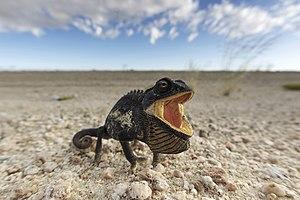
Un Chamaeleo namaquensis en posture menaçante, dans le désert du Namib, en Namibie. Ce caméléon était au milieu de la route C14 et nous nous en sommes approchés pour l'en retirer. Il a alors changé de couleur pour le noir et montre sa gueule aux couleurs vives comme posture menaçante.
Chamaeleo namaquensis est une espèce de sauriens de la famille des Chamaeleonidae.
Le désert du Namib ou erg du Namib est un désert côtier chaud, situé dans le sud-ouest de la Namibie. Il est considéré comme le plus vieux désert du monde, car soumis à des conditions arides ou semi-arides depuis au moins 55 millions d'années.
Les Chamaeleonidae sont une famille de sauriens surtout arboricoles, définie par Constantine Samuel Rafinesque en 1815. Elle contient près de 200 espèces de caméléons. Cette famille est divisée en deux sous-familles : les Chamaeleoninae et les Brookesiinae.